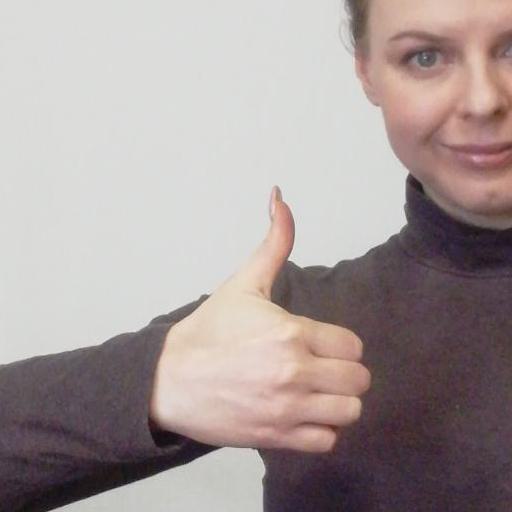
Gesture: like